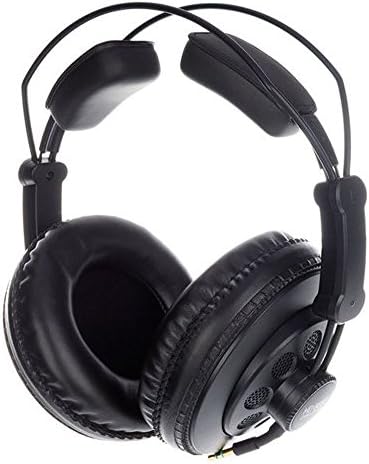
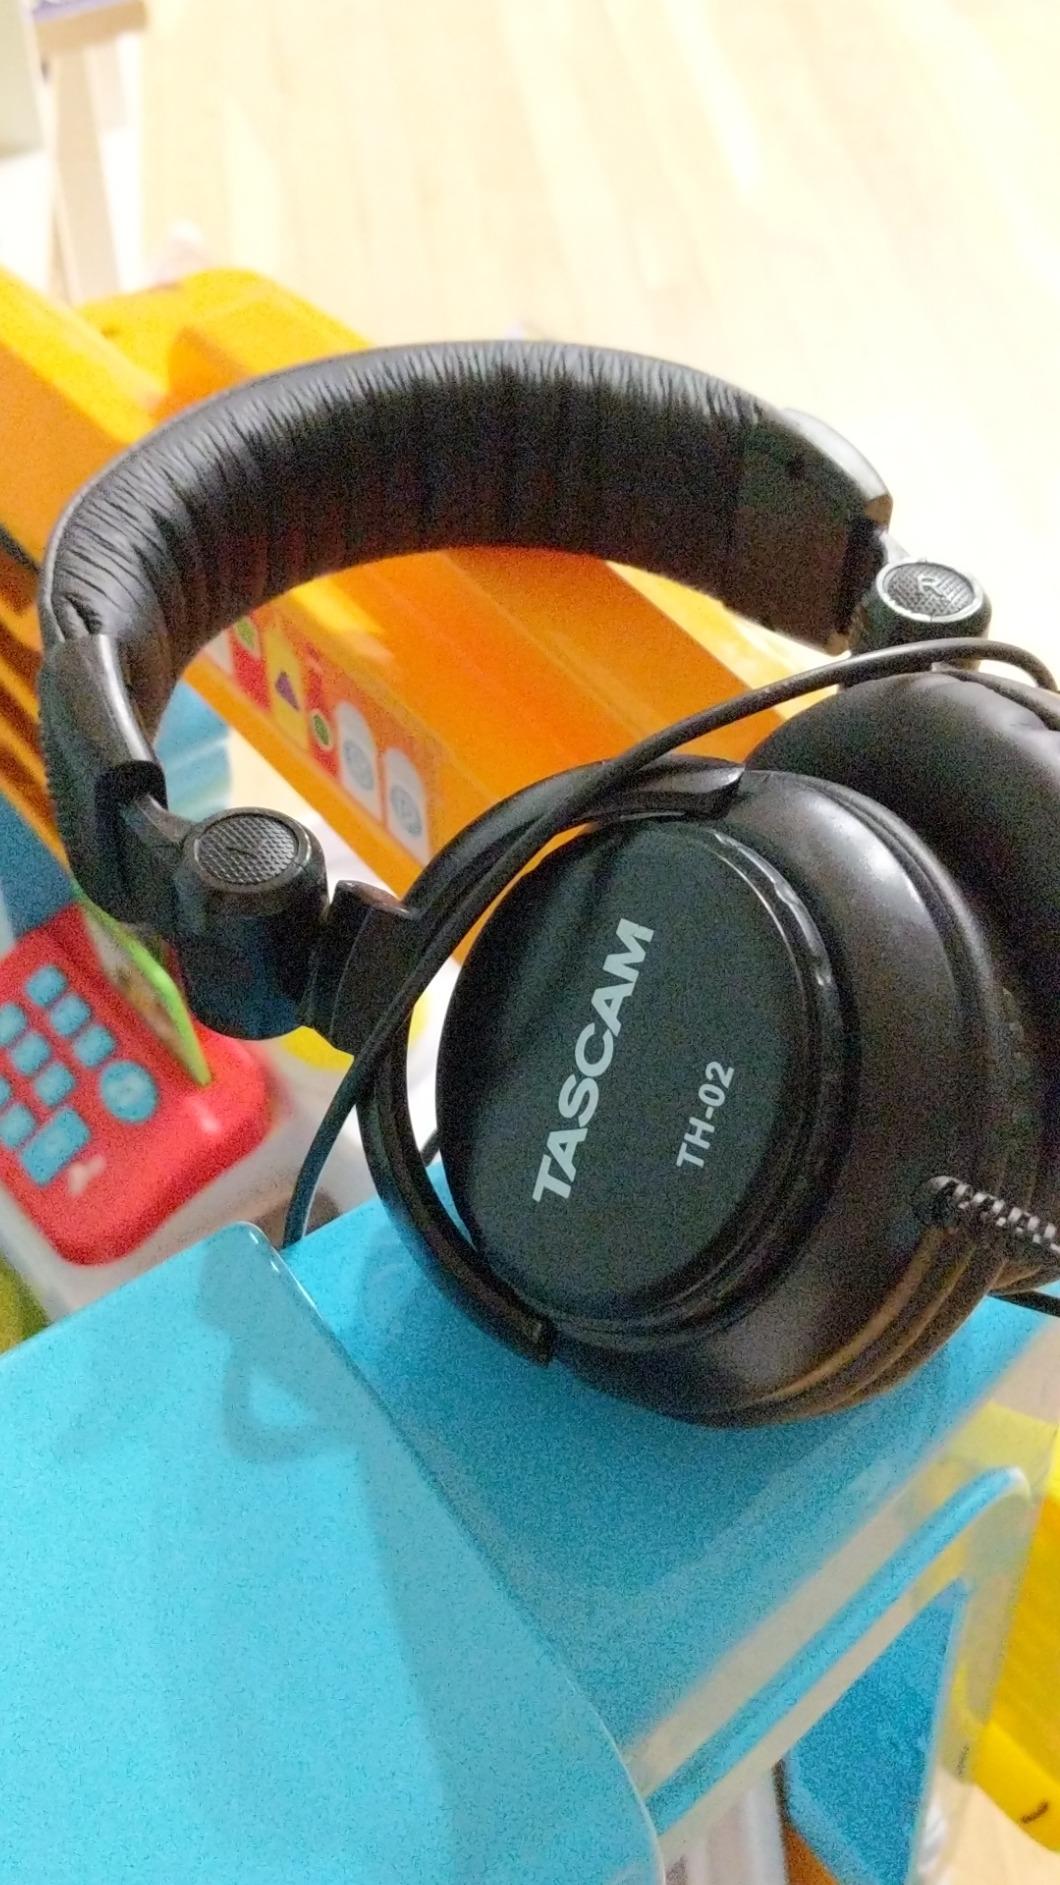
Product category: headphones
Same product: no